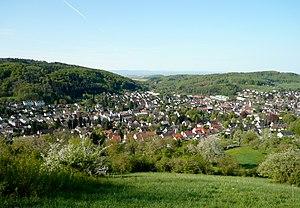
Kandern est une petite ville allemande de l'arrondissement de Lörrach dans le Bade-Wurtemberg.